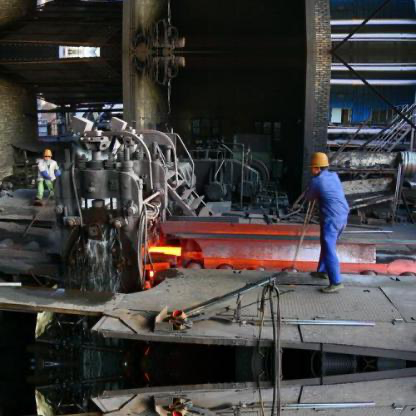
Objects in the image:
label: helmet
label: helmet